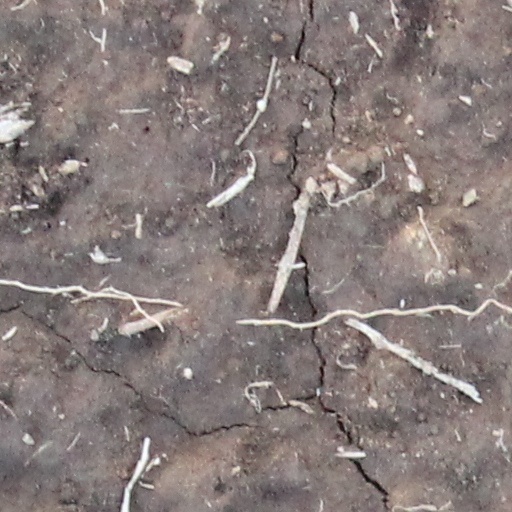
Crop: wheat